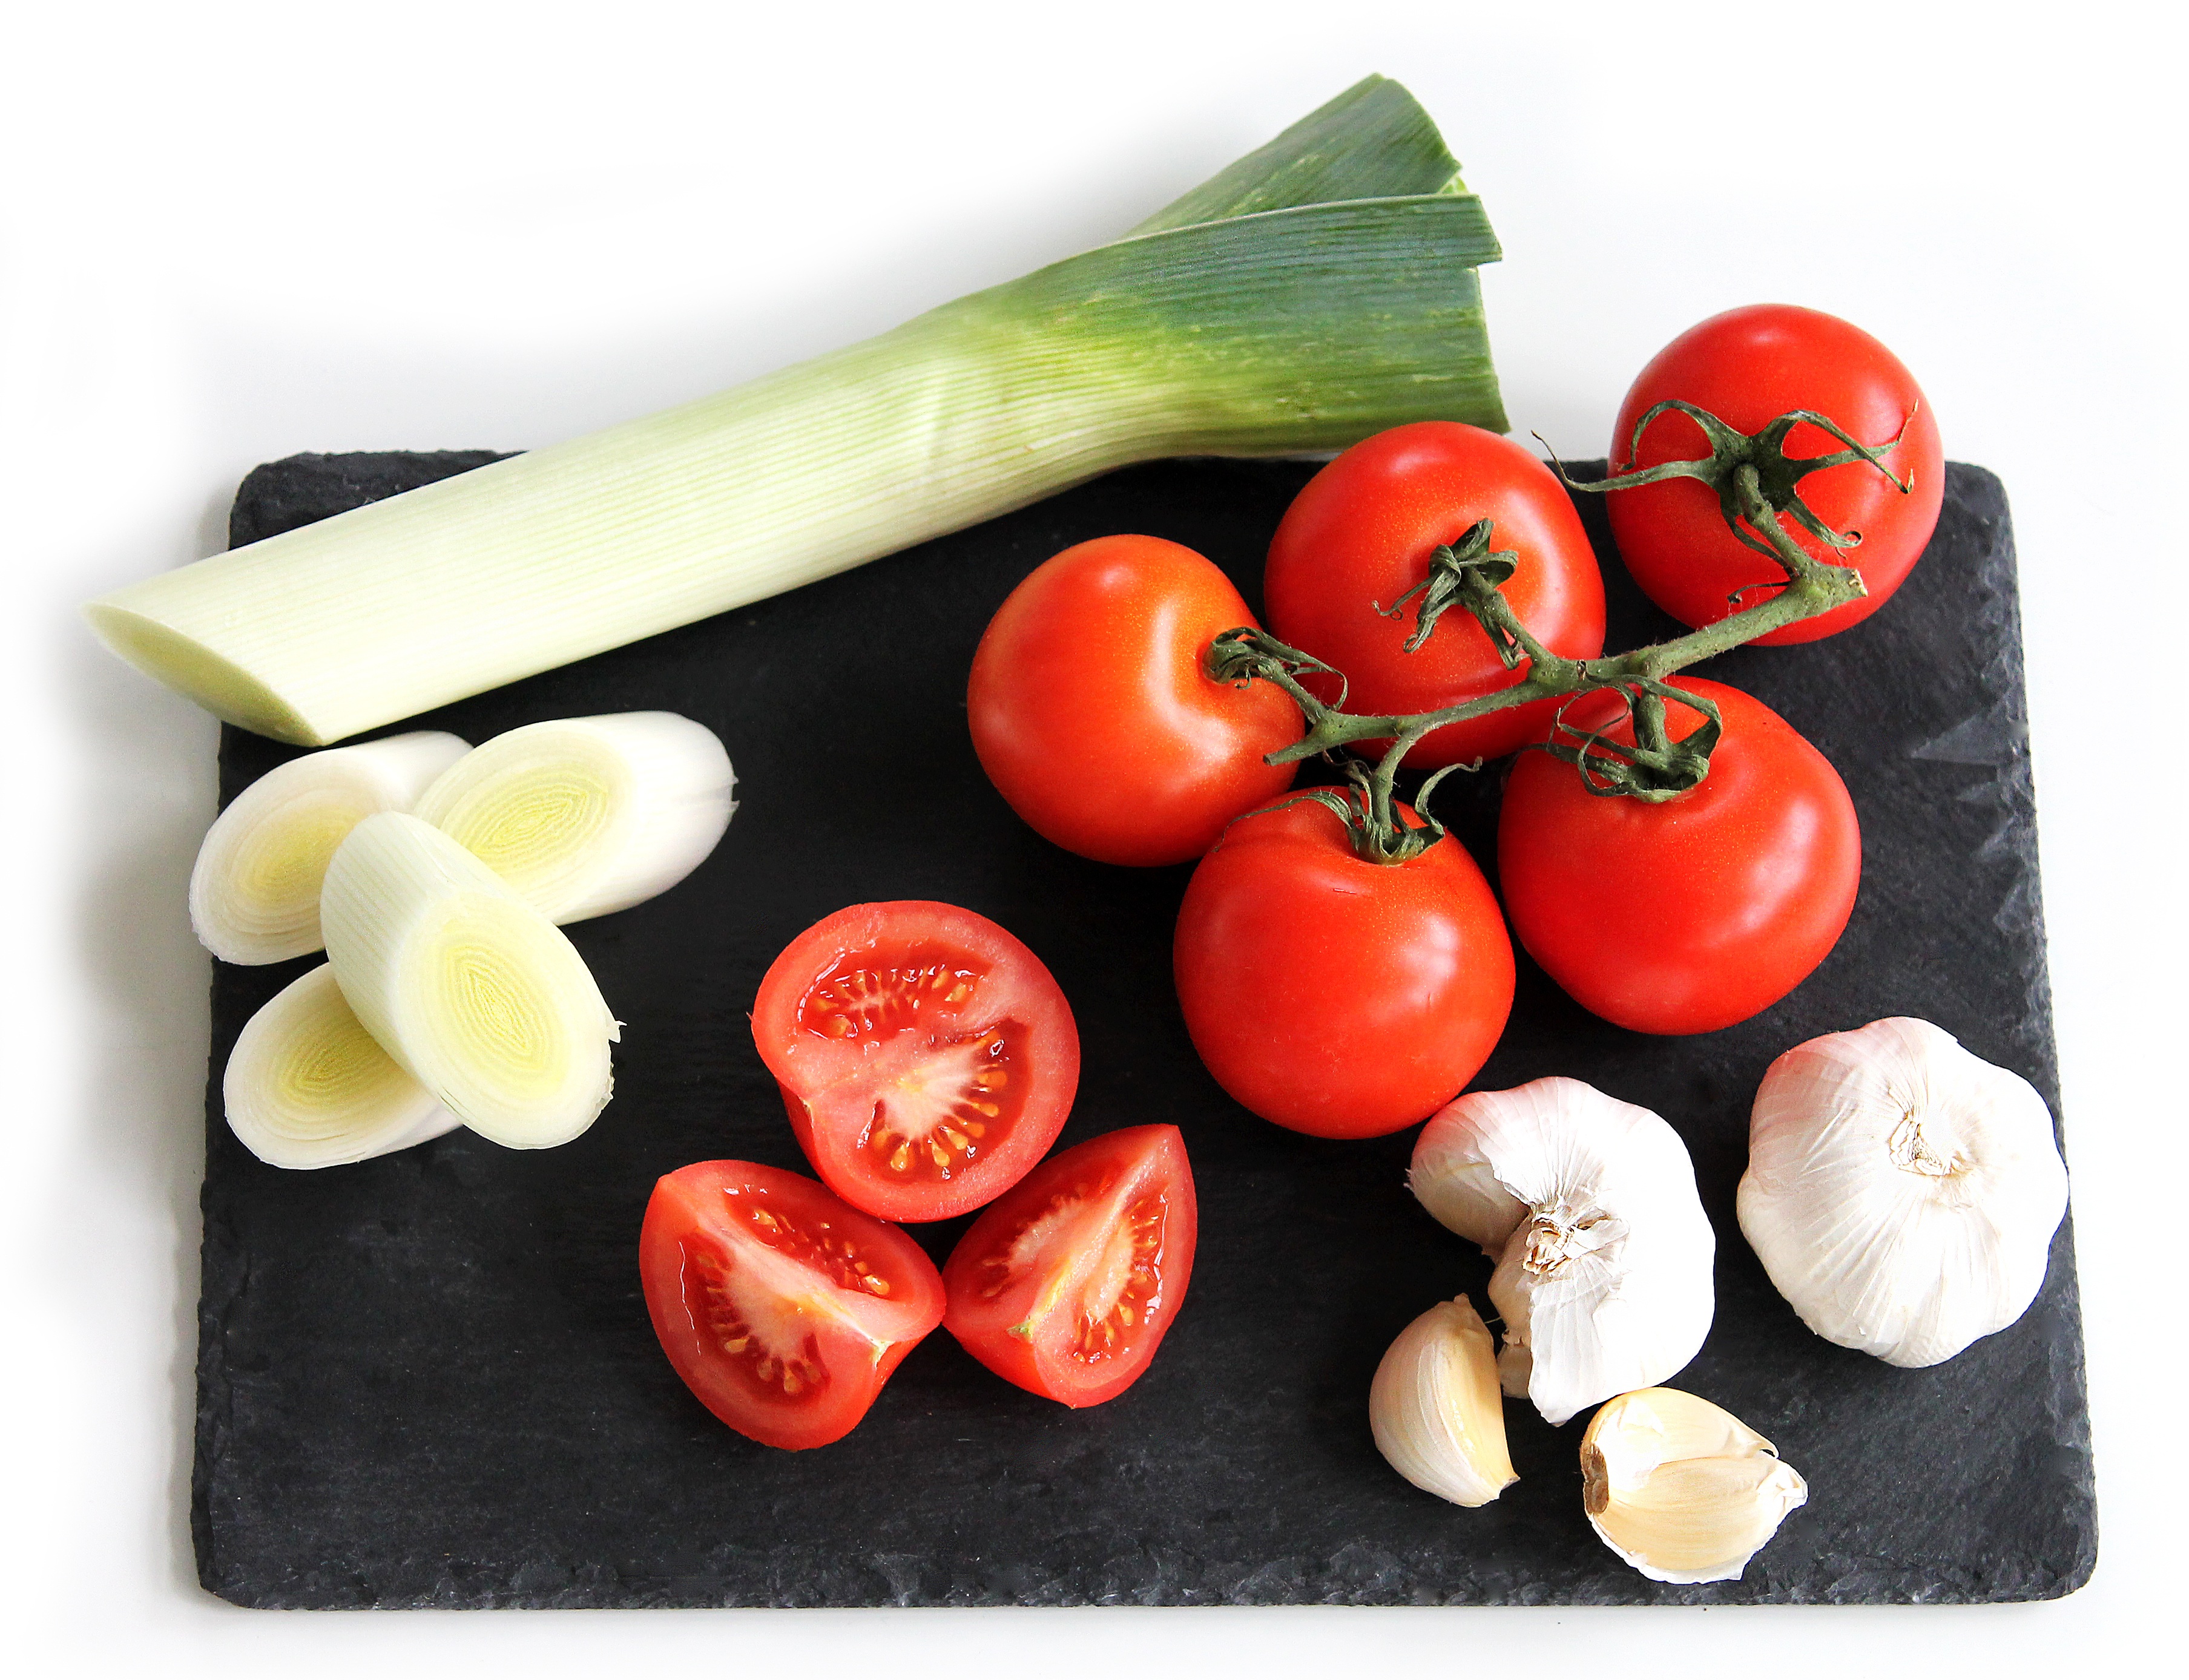
plant, fruit, meal, food, garlic, produce, vegetable, onion, tomato, vegetables, dinner, tomatoes, vegetarian, leeks, flowering plant, land plant